Nicholas Wiseman

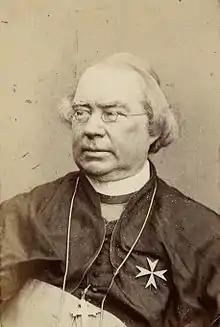
Photograph by Herbert Watkins,

Nicholas Patrick Stephen Wiseman (3 August 1802 – 15 February 1865) was an English Roman Catholic prelate who served as the first Archbishop of Westminster upon the re-establishment of the Roman Catholic hierarchy in England and Wales in 1850. He was made a cardinal in 1850.